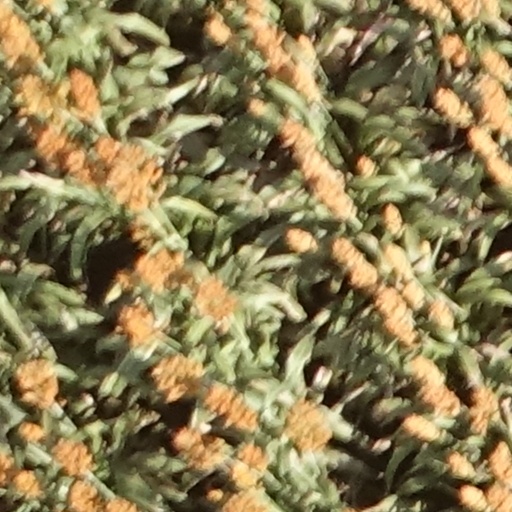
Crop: sorghum